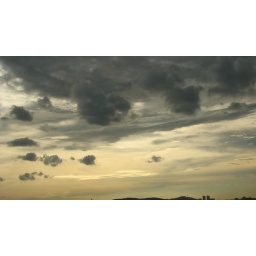
sky series in KL office (18)